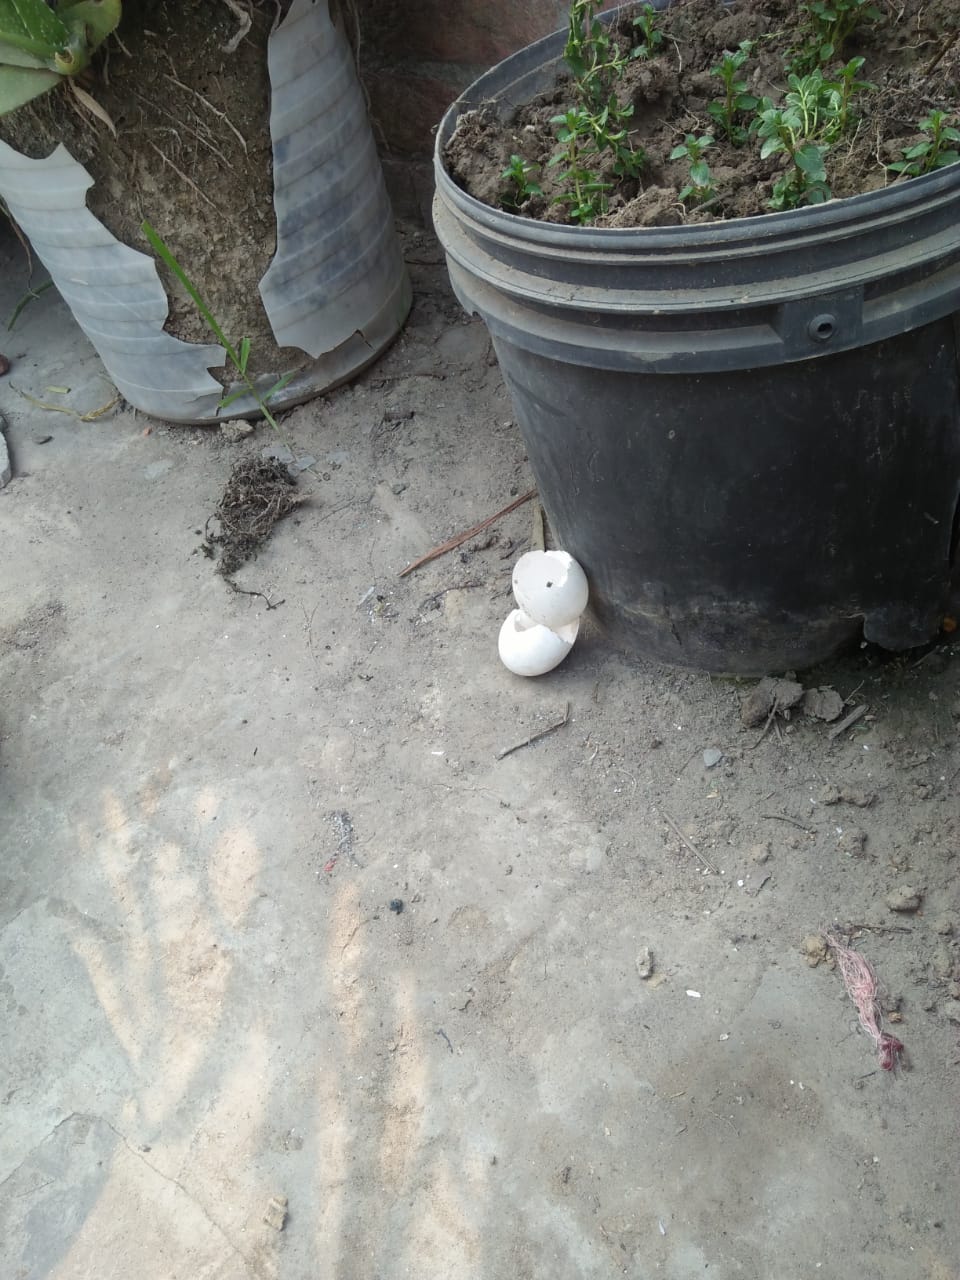
Label: eggshells